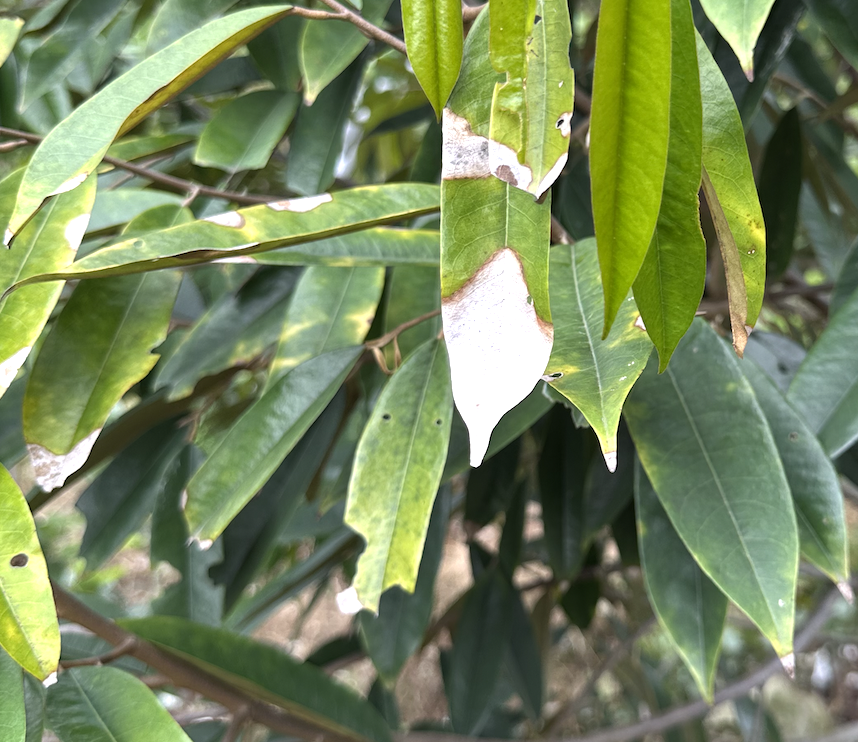
Label: anthracnose_disease